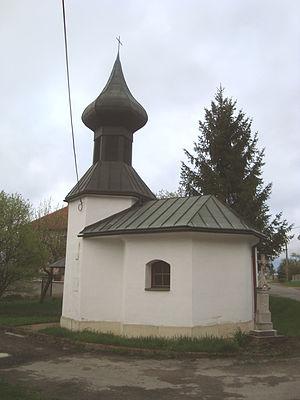
Křižínkov est une commune du district de Brno-Campagne, dans la région de Moravie-du-Sud, en République tchèque. Sa population s'élevait à 229 habitants en 2019.